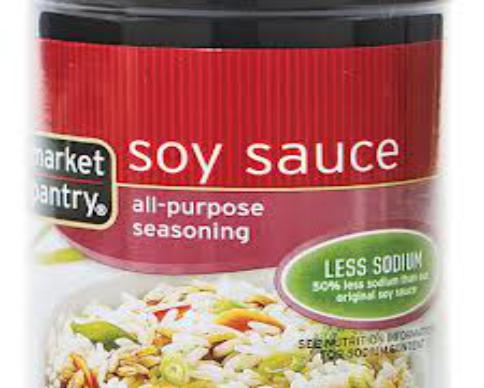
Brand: Market Pantry
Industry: Food